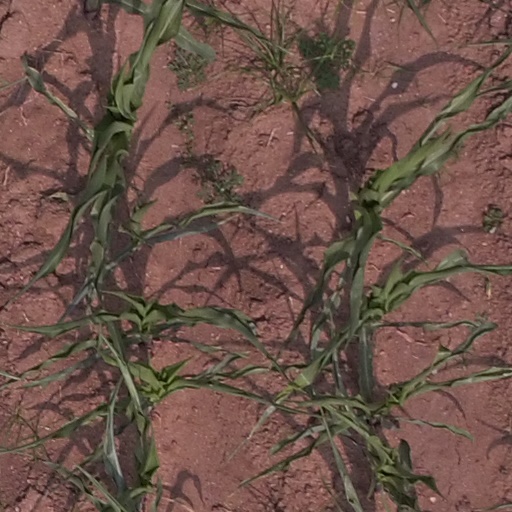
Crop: maize; corn